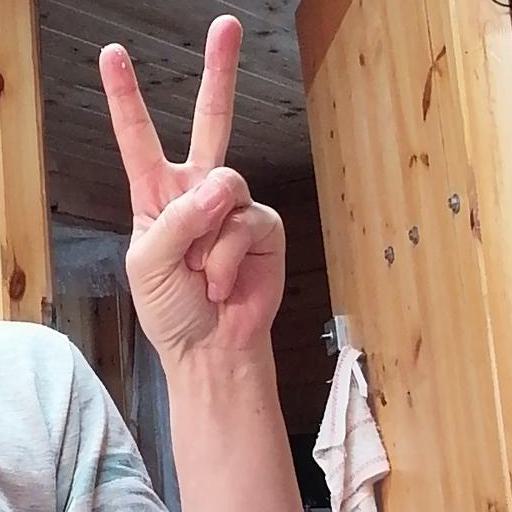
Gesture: peace